Andres Luure

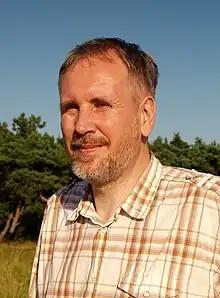
Andres Luure

Andres Luure (born 22 May 1959, in Tallinn) is an Estonian philosopher and translator, and a researcher at Tallinn University.